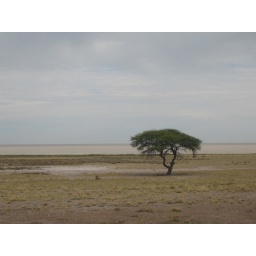
lion under tree